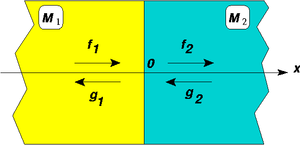
L'impédance acoustique d'un milieu pour une onde acoustique caractérise la résistance du milieu au passage de cette onde. Cette propriété est utilisée en géosciences dans les techniques géophysiques de prospection sismique qui permettent d'imager le sous-sol de la Terre jusqu'à quelques kilomètres de profondeur.